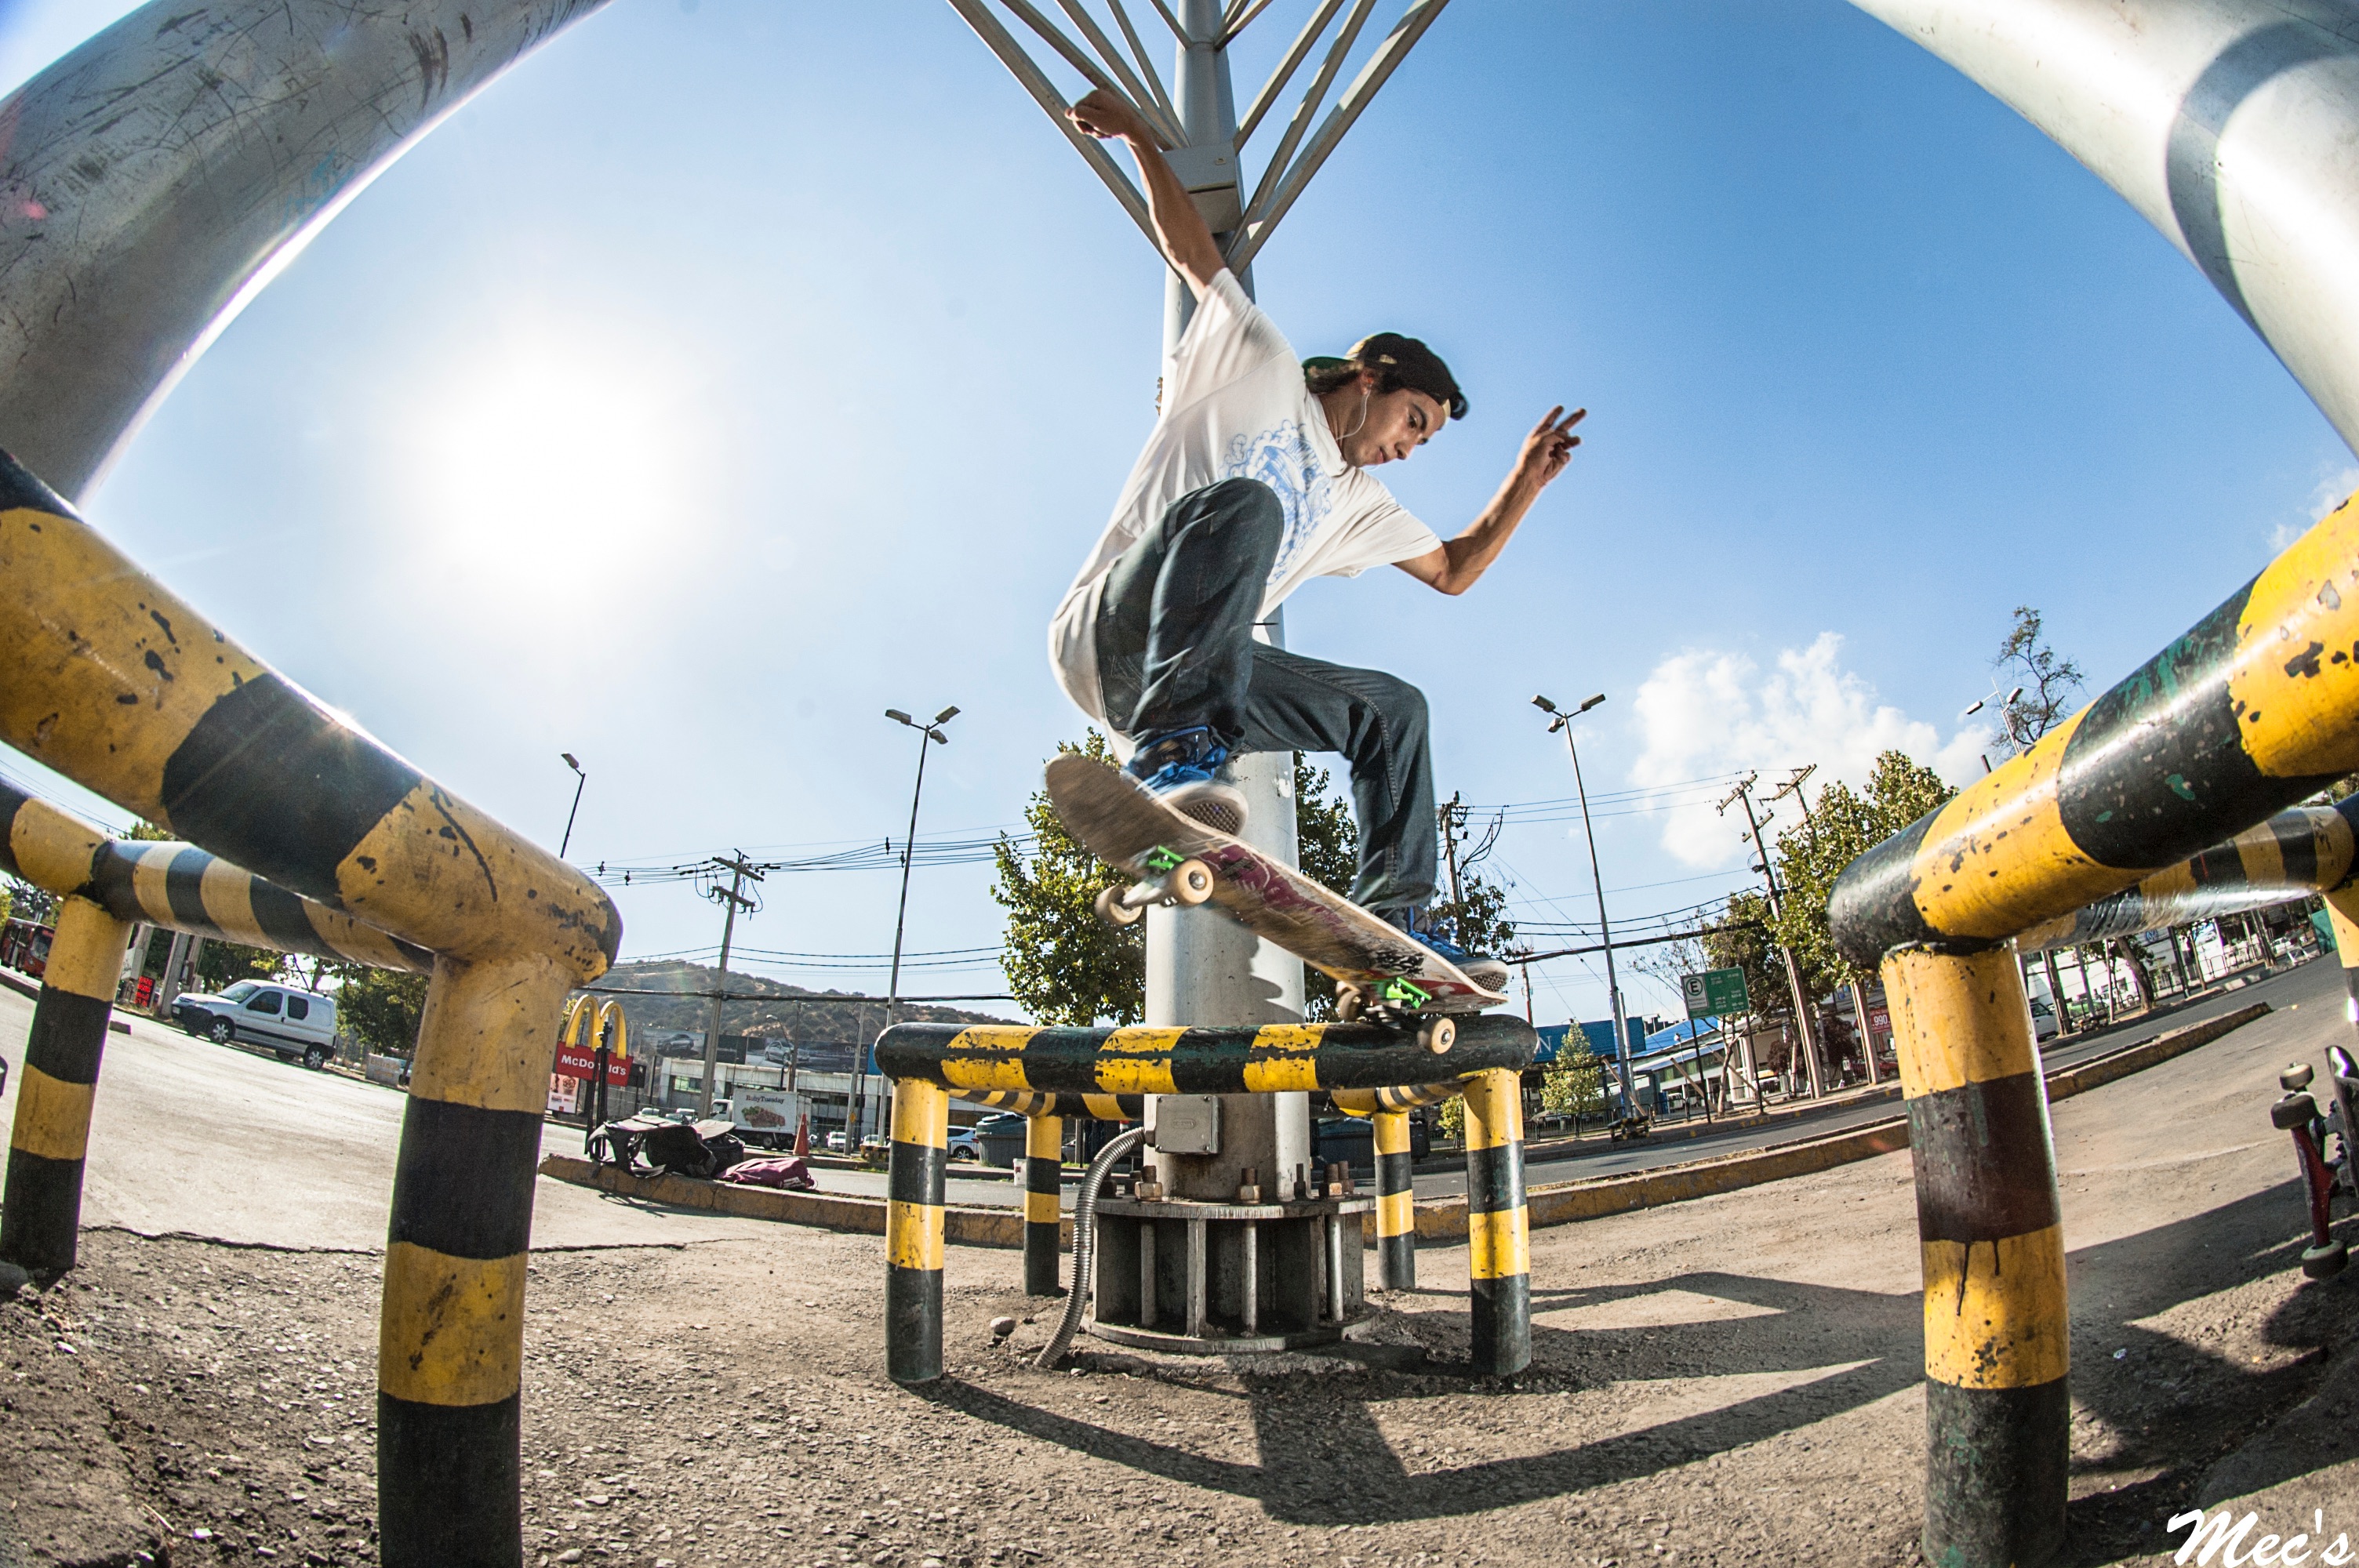
skateboarding, extreme sport, sports, playground, cycle sport, bicycle motocross